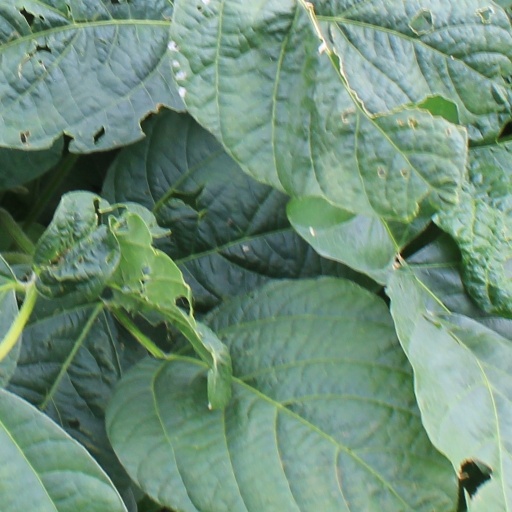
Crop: soybean